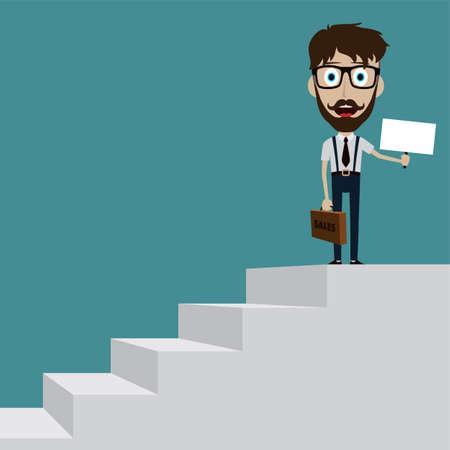
businessman in black suit with suitcase climbing the stairs of success flat style vector illustration illustration